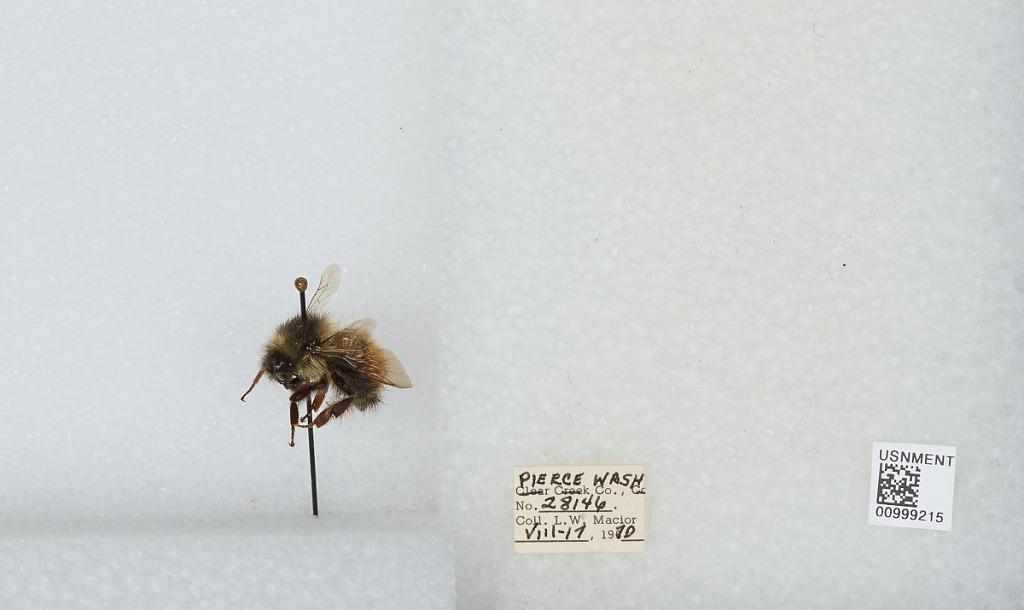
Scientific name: Bombus (Pyrobombus) melanopygus Nylander
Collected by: L. Macior
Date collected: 1970-8-17
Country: United States
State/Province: Washington
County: Pierce
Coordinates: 47.05, -122.12